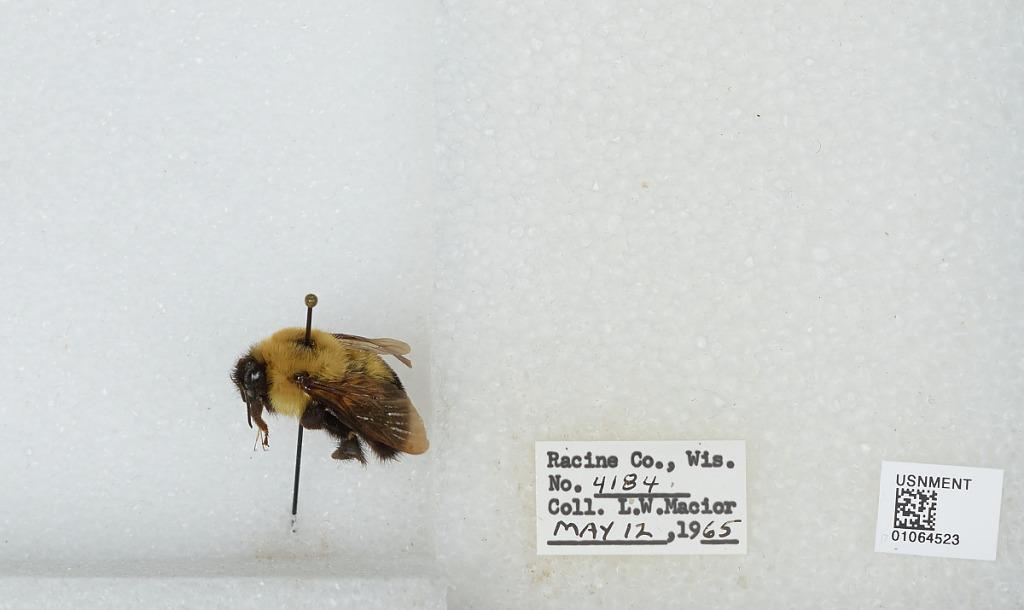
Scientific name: Bombus (Pyrobombus) bimaculatus Cresson
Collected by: L. Macior
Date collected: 1965-5-12
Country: United States
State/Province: Wisconsin
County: Racine
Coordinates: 42.78, -87.76